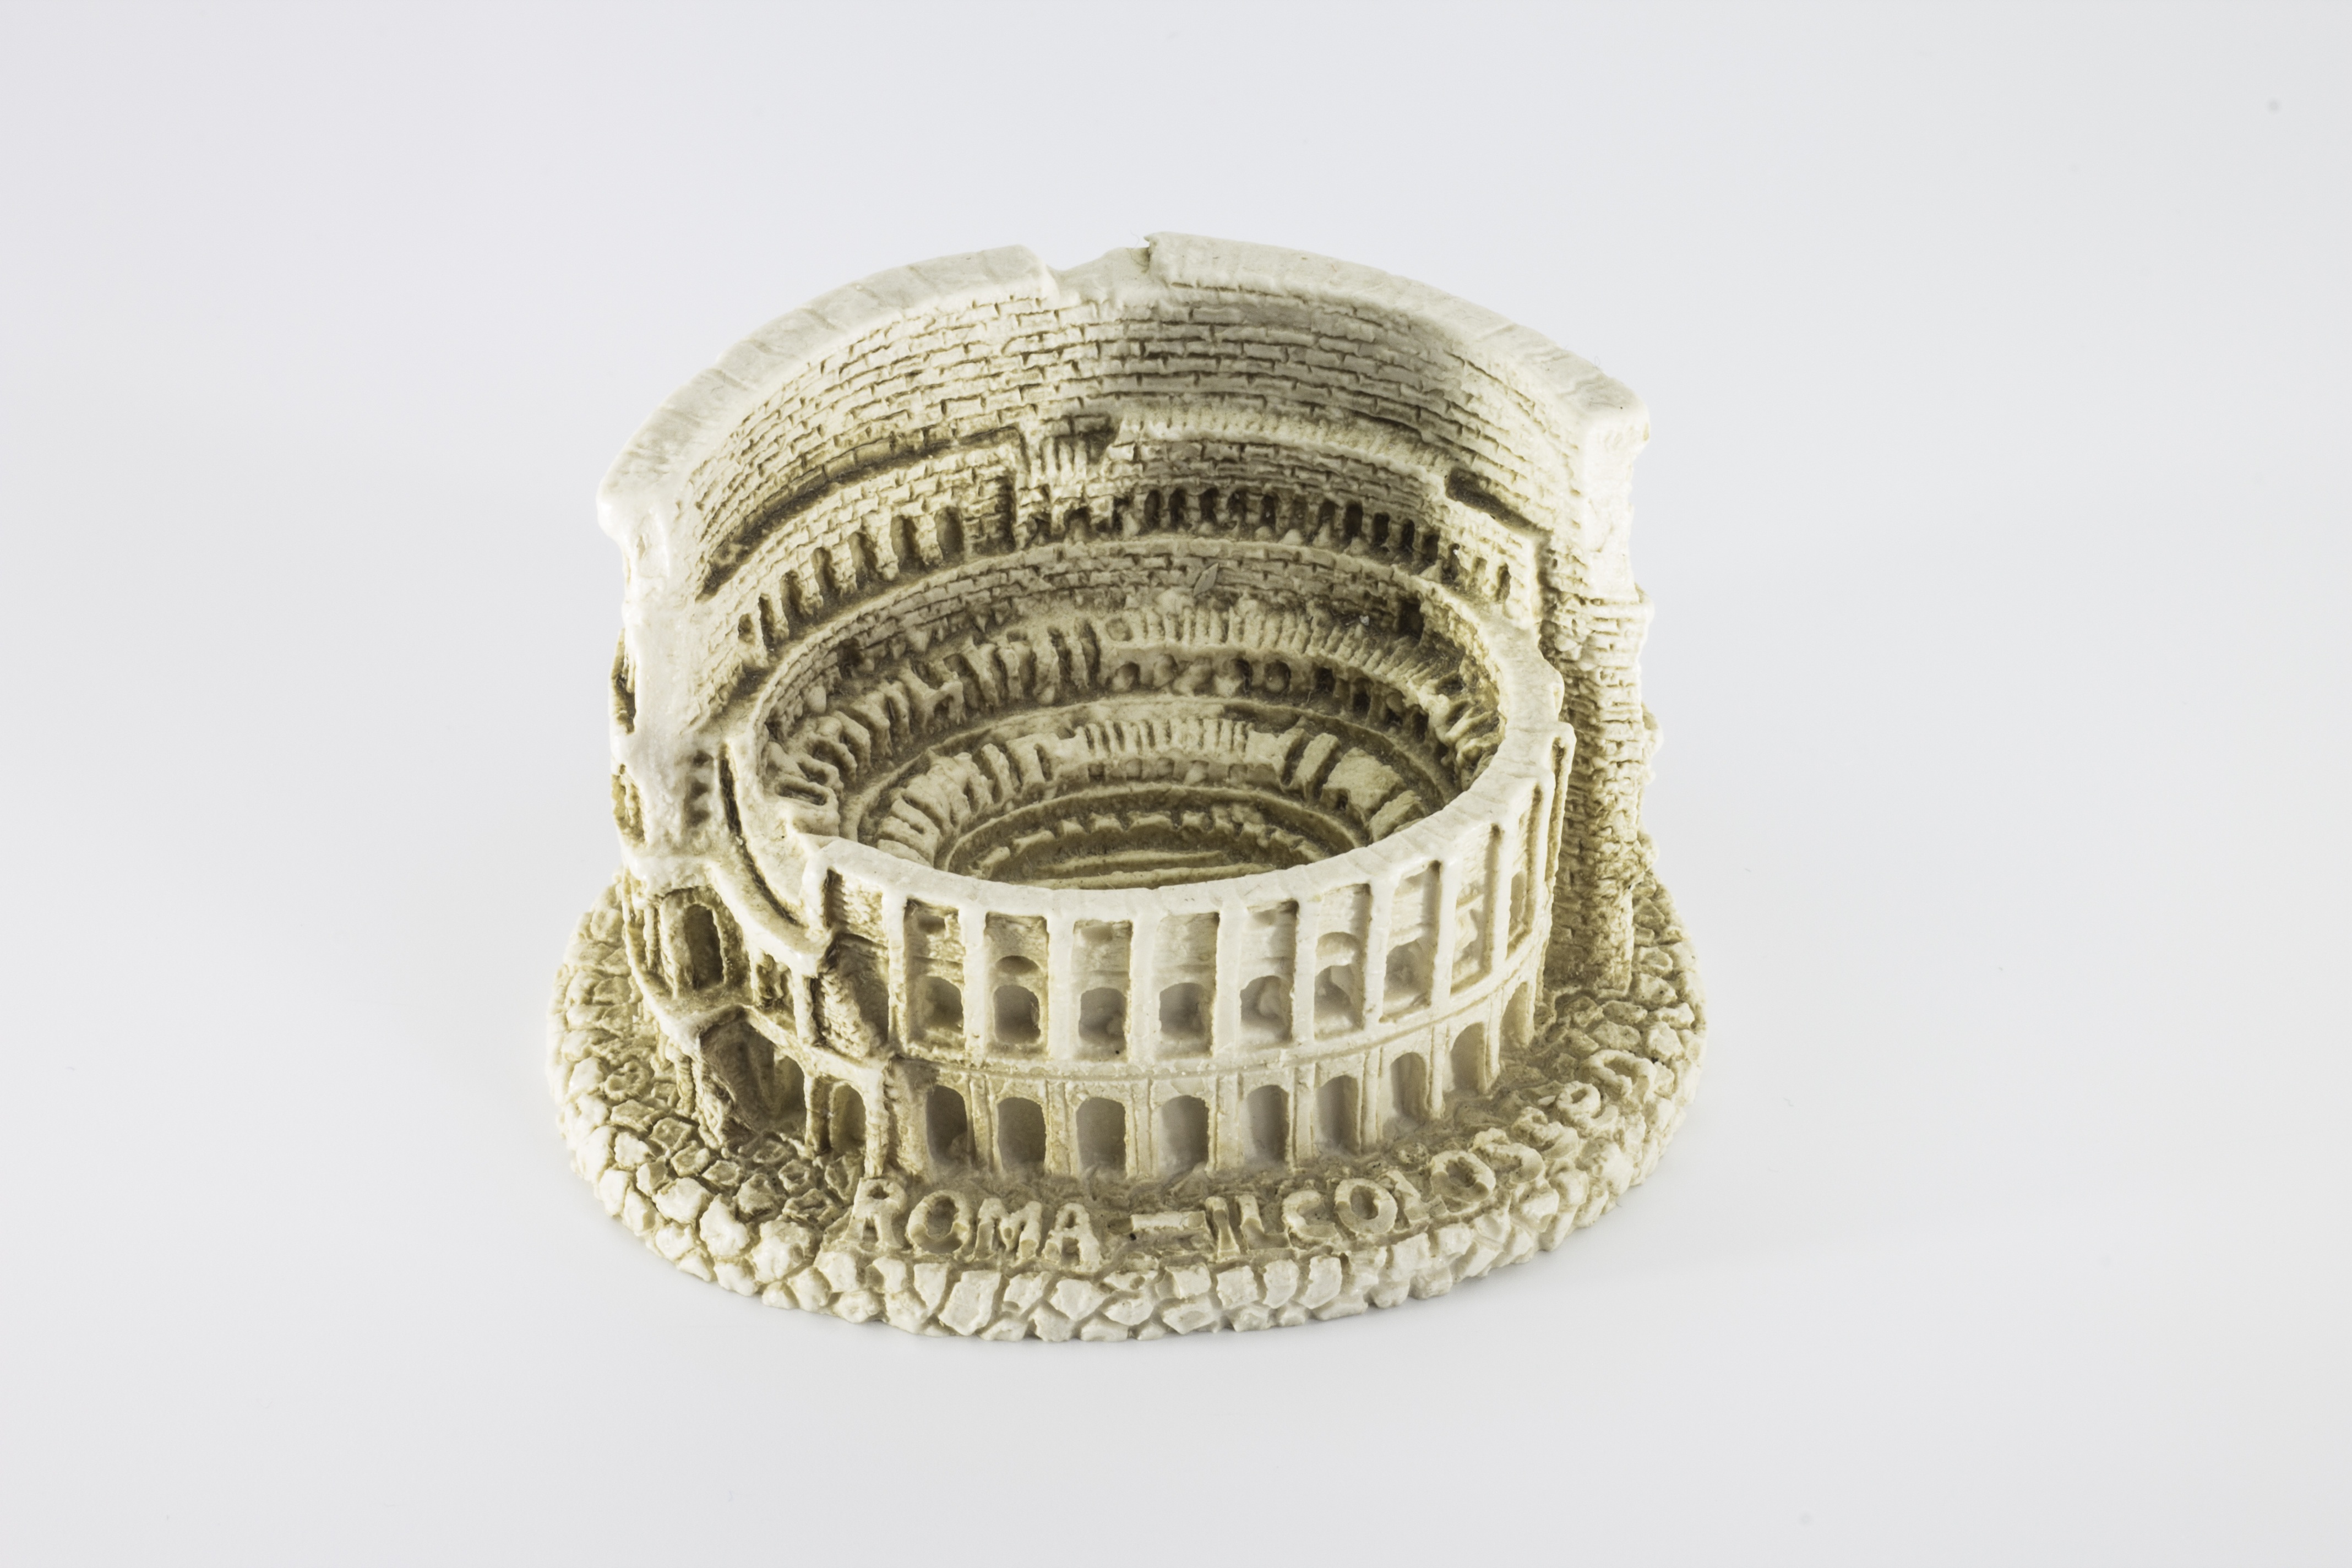
ring, metal, italy, colosseum, jewellery, rome, brass, silver, fashion accessory, rome colosseum